Fuck (2005 film)

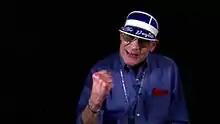
Hunter S. Thompson

Thirty-five media commentators were interviewed for the film. Jory Weitz helped obtain interviews; he had cast Anderson's previous film, "The Big Empty", and had industry credibility as executive producer of "Napoleon Dynamite". Anderson said he intended to select interviewees with a variety of perspectives, conservative as well as liberal. He described how, as confirmations of interview subjects came in, he was surprised when Pat Boone was among the first to confirm his participation. Anderson had previously worked as a cameraman on a piece with Boone about eight years before starting work on "Fuck". After confirming Boone, Bill Maher and Janeane Garofalo on "Fuck", it became easier for Anderson to confirm other interviewees. The film included the final video interview with Hunter S. Thompson before his suicide, and Anderson dedicated it to Thompson for his contributions to journalism.